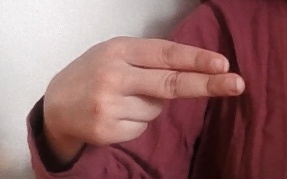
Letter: ain